Dreghorn railway station

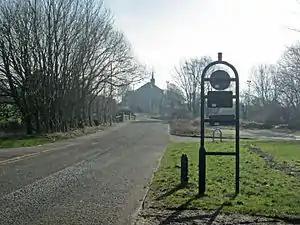
Sign on NCR73 marking the station site, where Station Brae leads over the Annick Water to Dreghorn Parish Church

Dreghorn railway station was a railway station serving the village of Dreghorn, North Ayrshire, Scotland. The station was originally part of the Glasgow, Paisley, Kilmarnock and Ayr Railway. The line forms part of National Cycle Route 73, and the site of the station is marked by signs at the junction with Station Brae, Dreghorn.